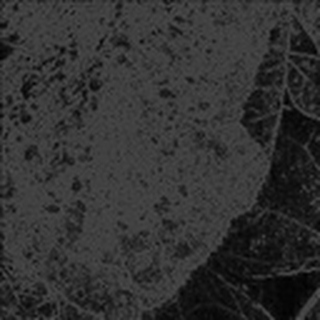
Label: cotton_powdery_mildew